Torped 613

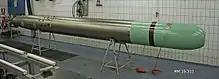

Torped 613 (TP613) is a heavyweight torpedo still in use by the Swedish Navy.